Stanley Jackson (basketball)

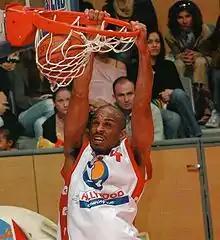
Jackson dunks in a game with Élan Chalon

Stanley Leon Jackson (born October 10, 1970) is an American former professional basketball player, at the shooting guard position. He played briefly in the National Basketball Association (NBA), as well as several other top leagues around the world.